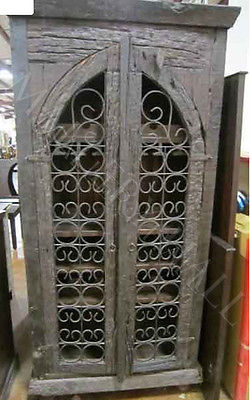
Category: cabinet